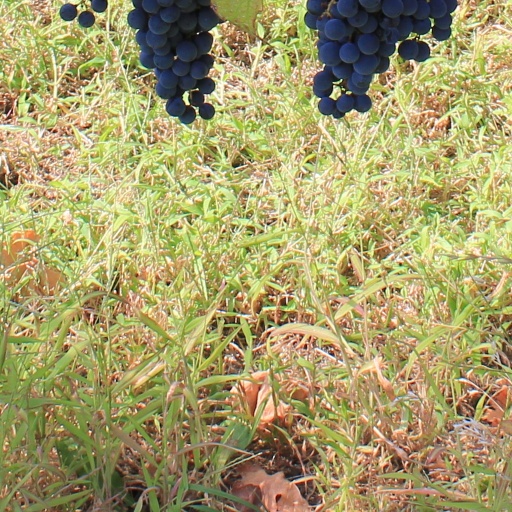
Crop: grape